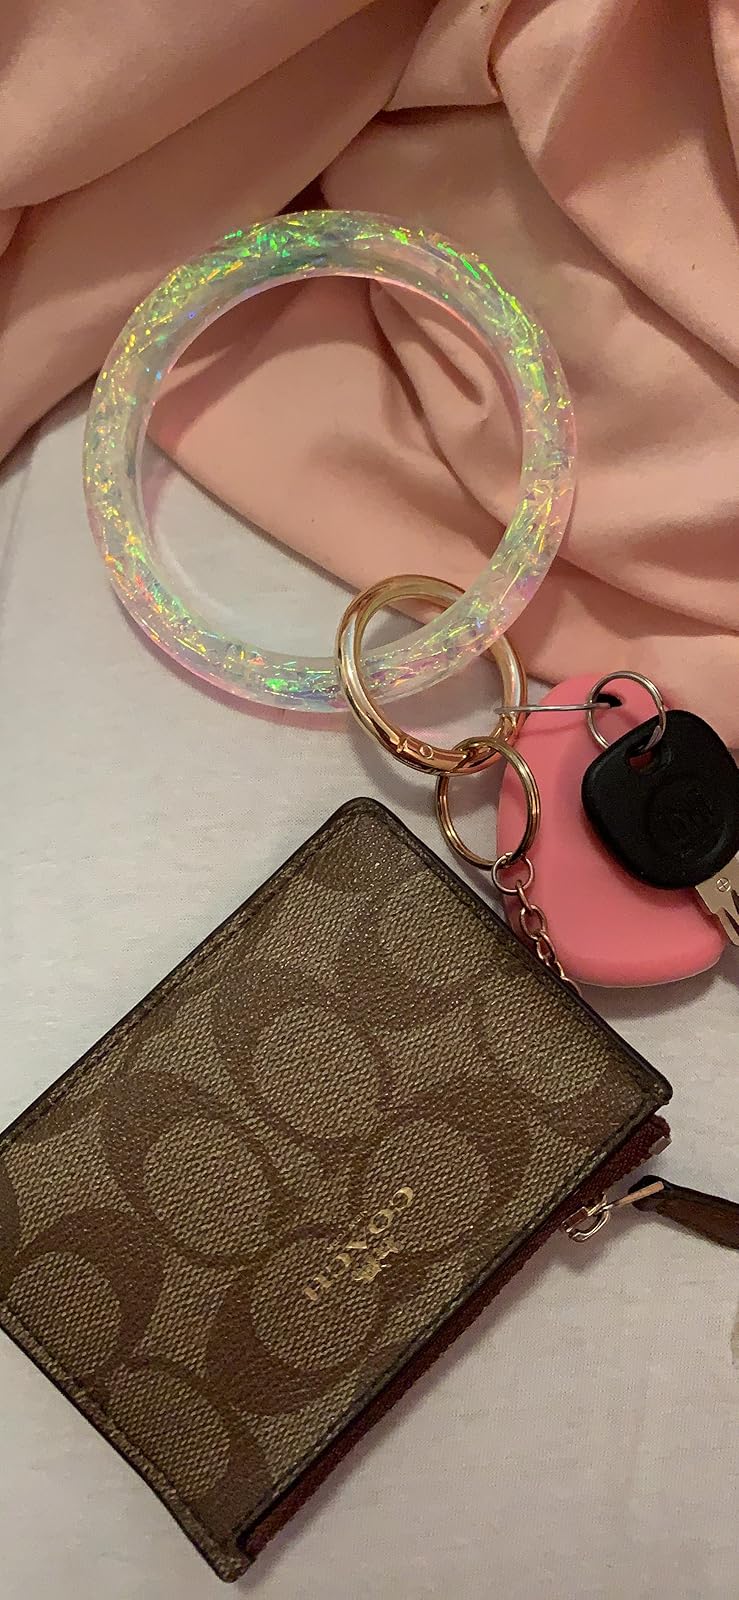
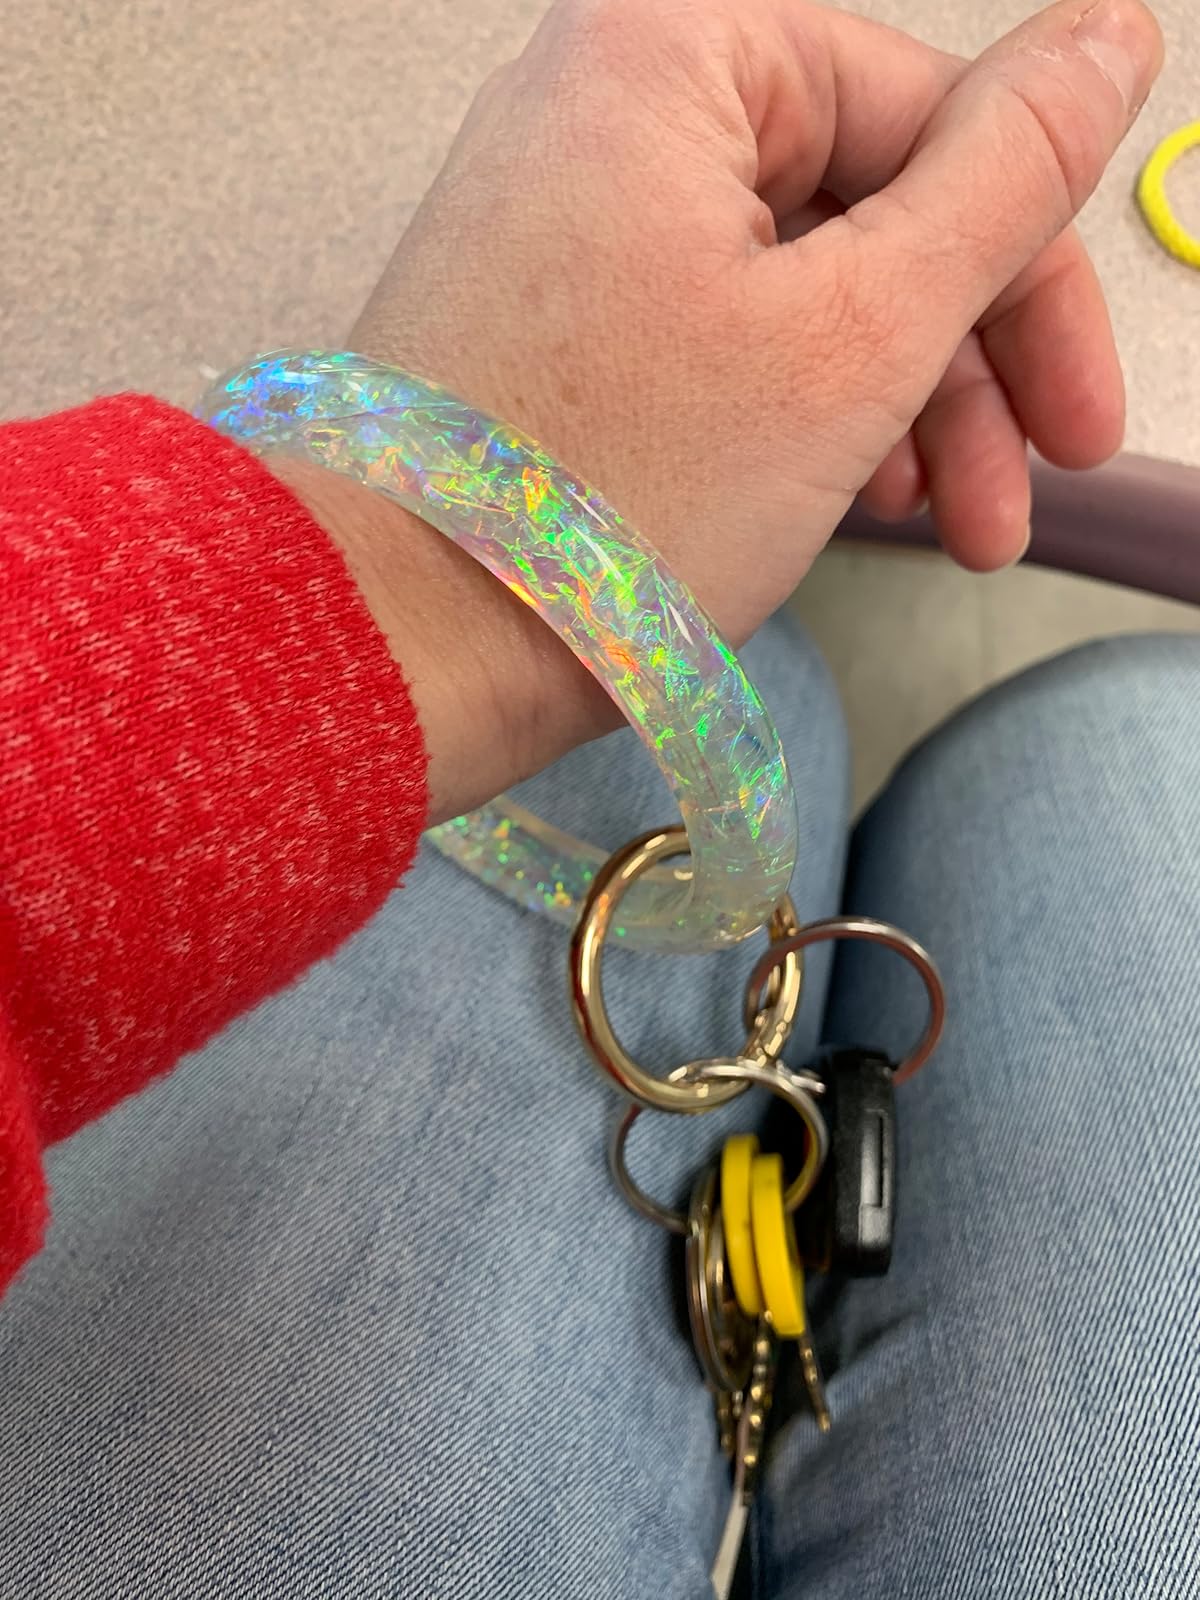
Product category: accessories_keychain
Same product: yes